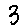
Label: 3